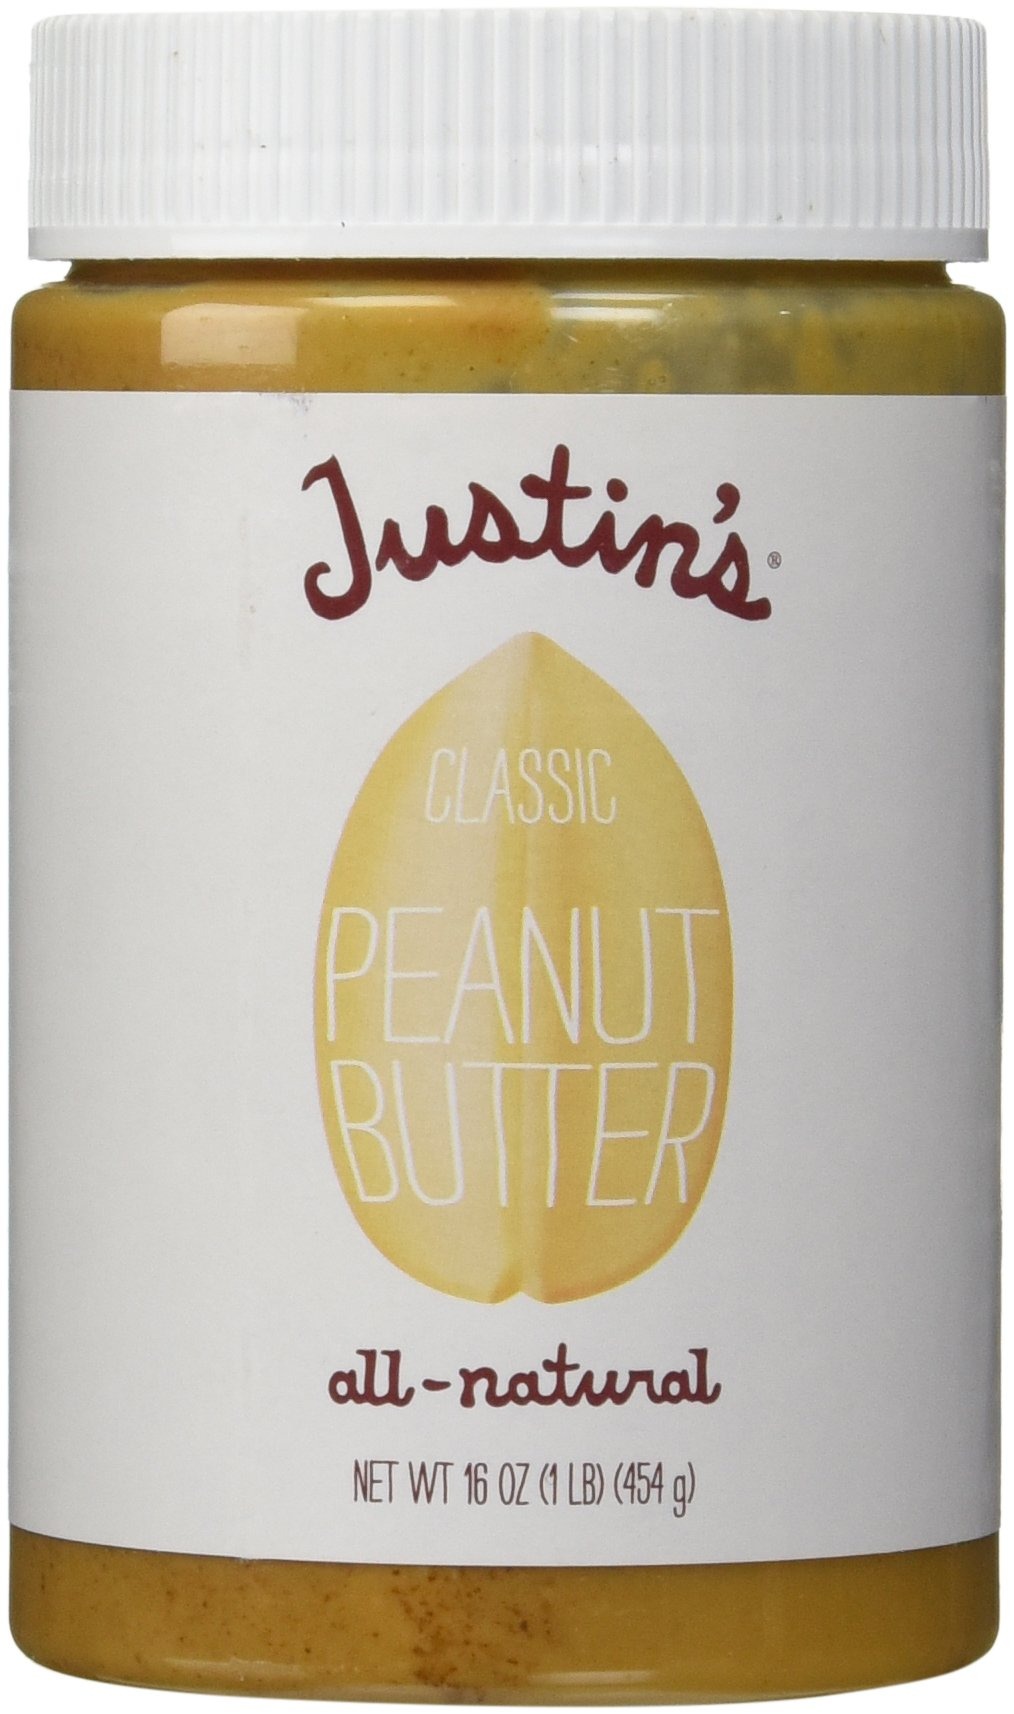
Item Name: Justin's Classic Peanut Butter,  16 oz (Pack of 2)
Value: 32.0
Unit: Ounce

Price: 5.85